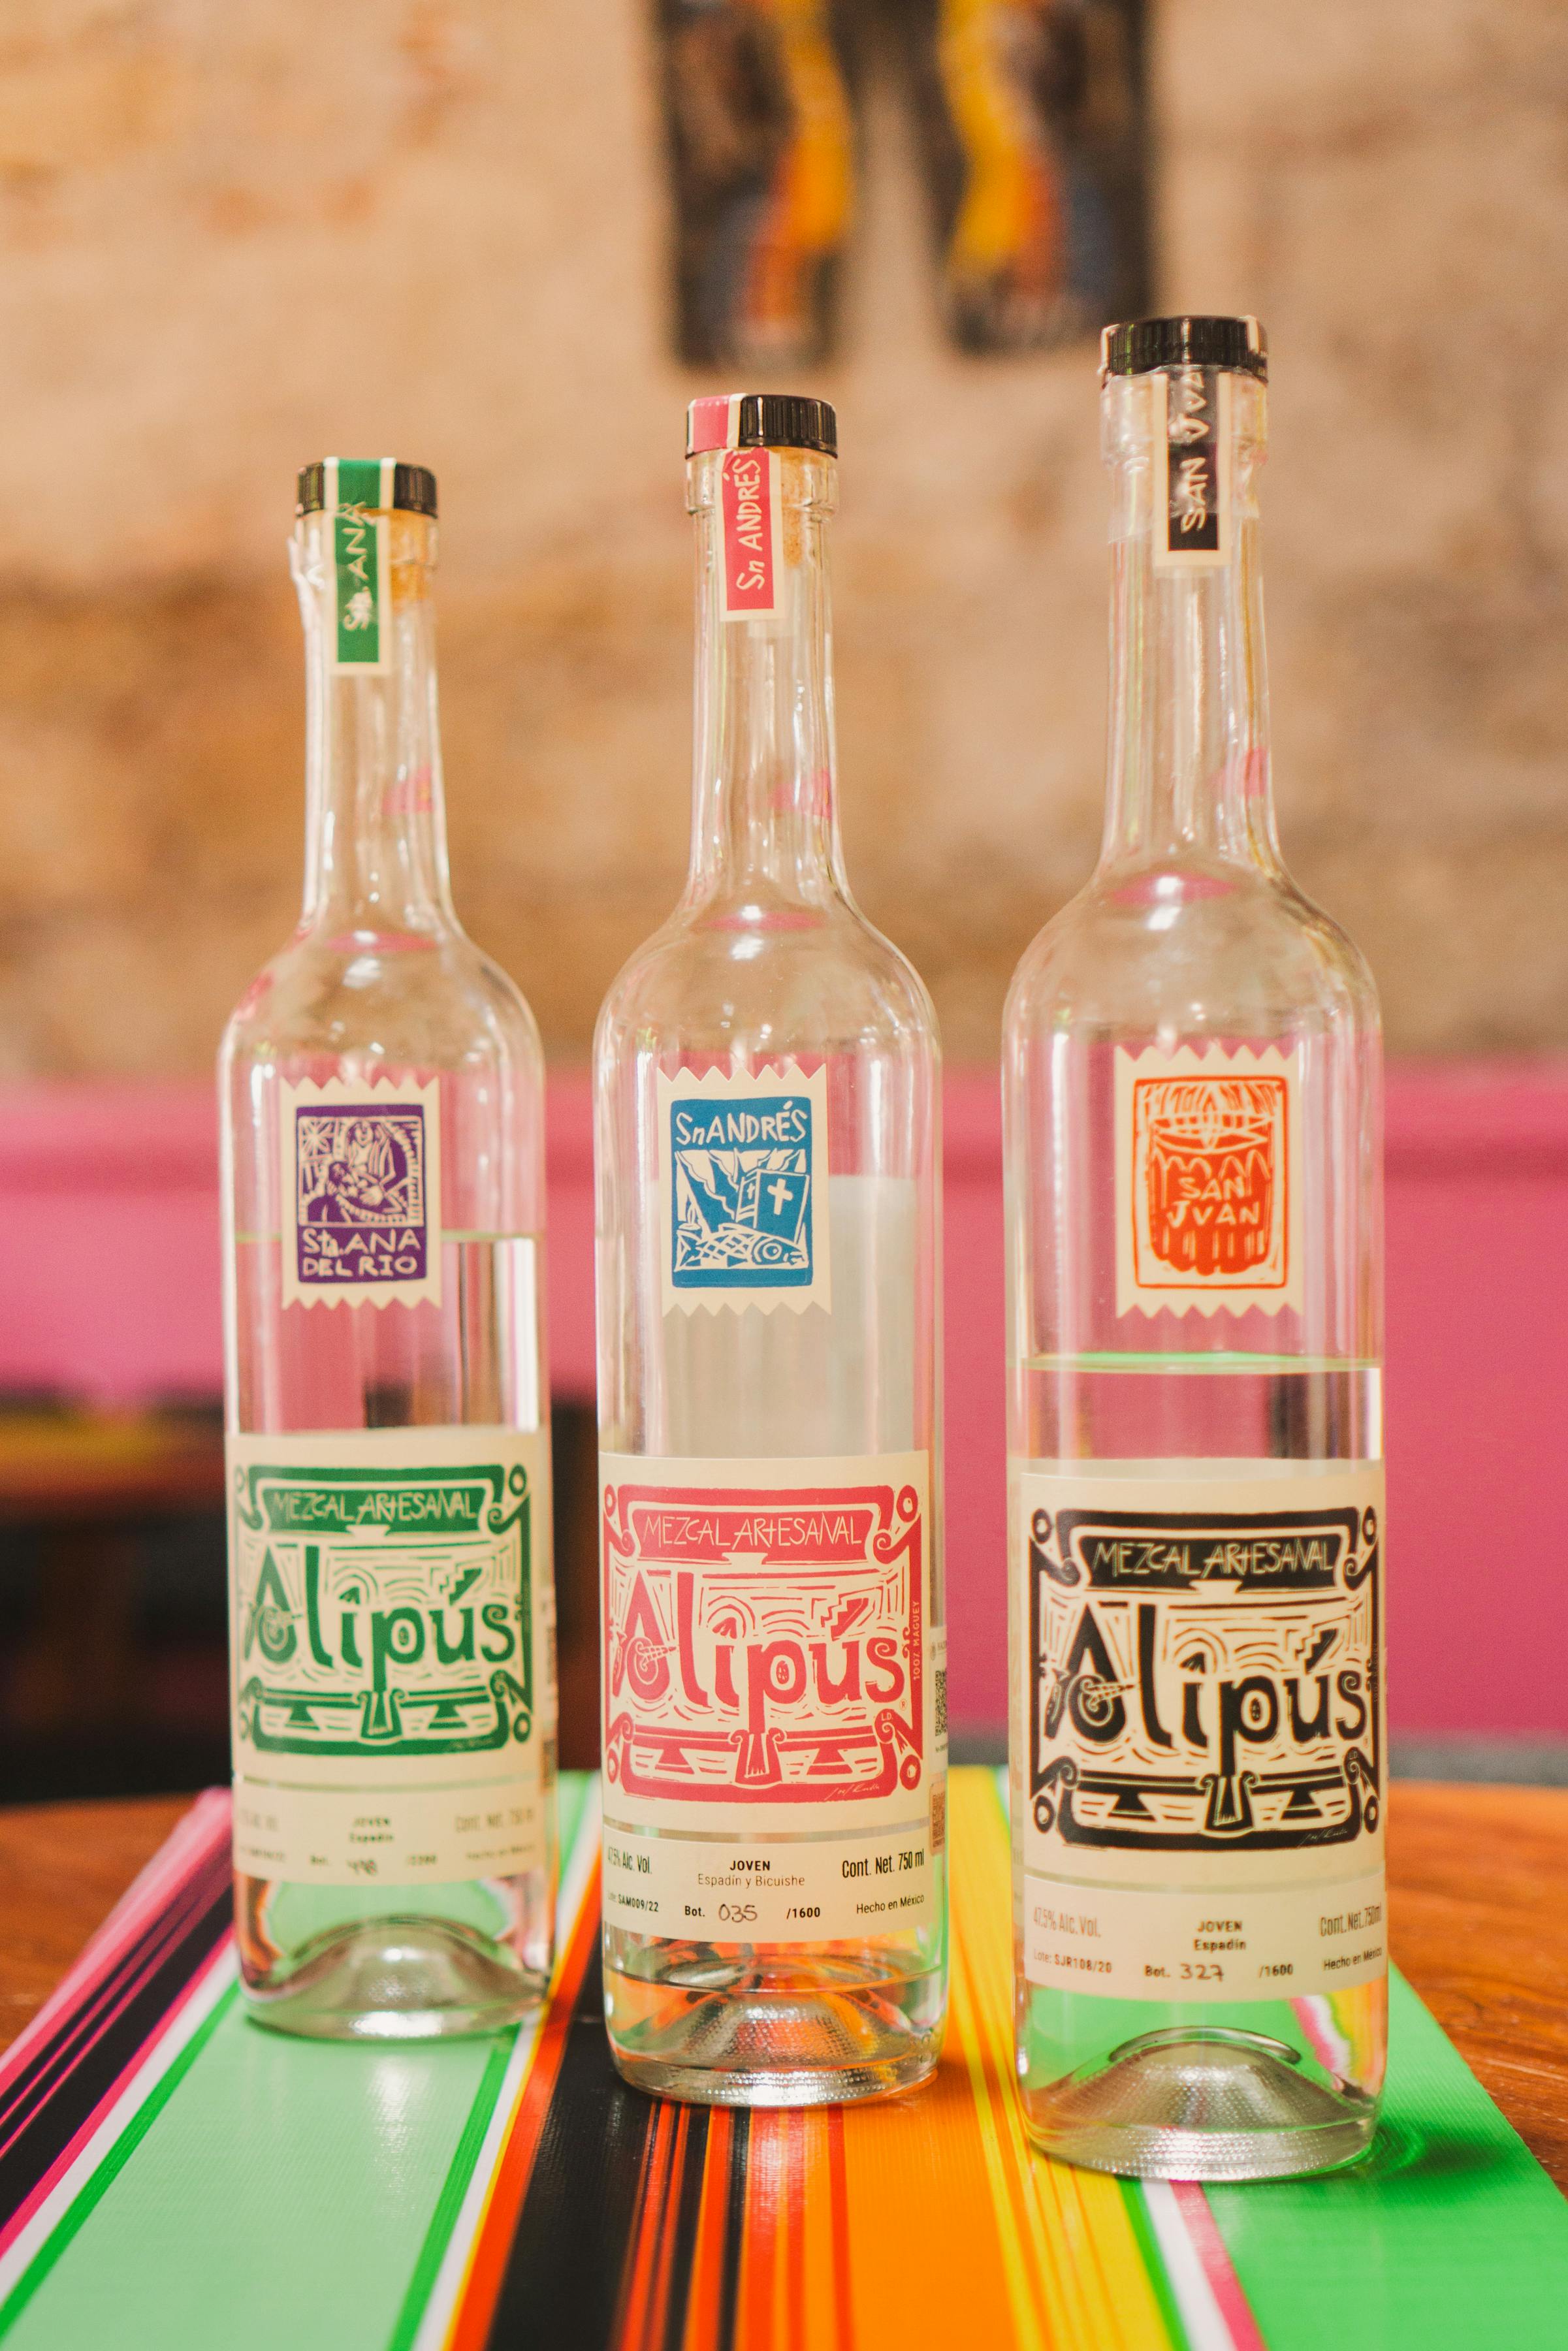
bottle, liquid, table, glass bottle, ingredient, fluid, bottle cap, drink, alcoholic beverage, Solvent, distilled beverage, alcohol, glass, packaging and labeling, liqueur, solution, sauces, barware, transparency, condiment, hot sauce, peach